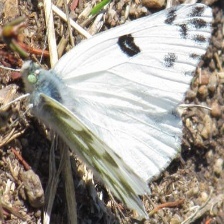
Species: BECKERS WHITE
Butterfly family (ImageNet category): cabbage_butterfly